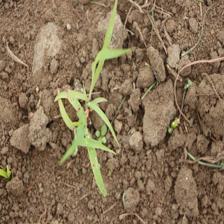
Label: Sorghum